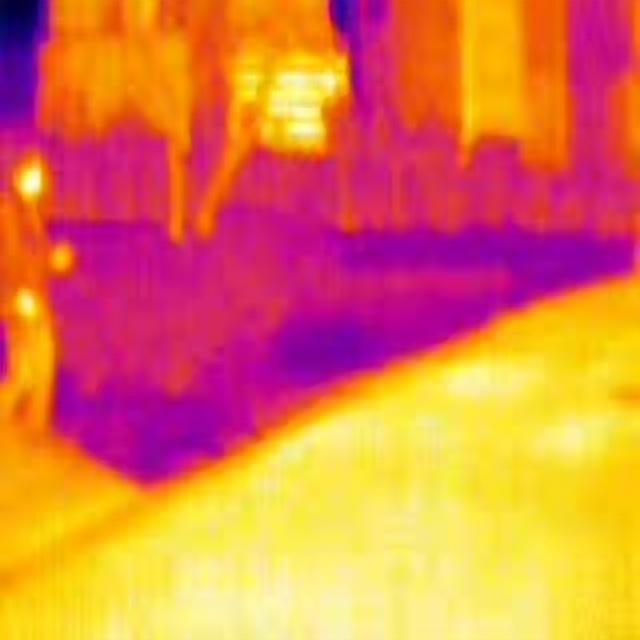
Detected objects:
label: person